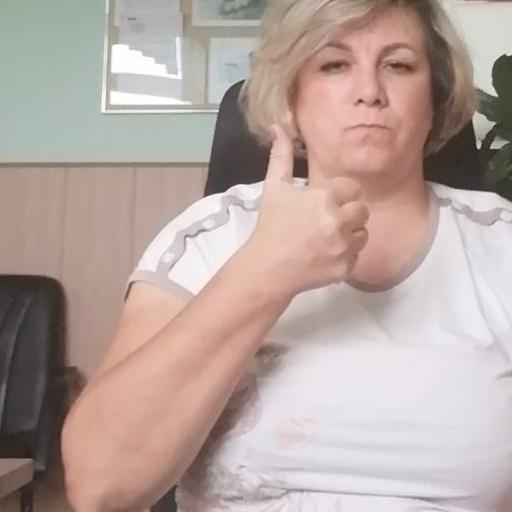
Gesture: like